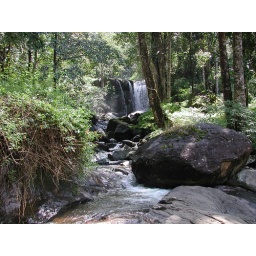
The water fall in late September. The natural rocks and undisturbed fauna is a real beauty.